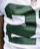
Number: 2